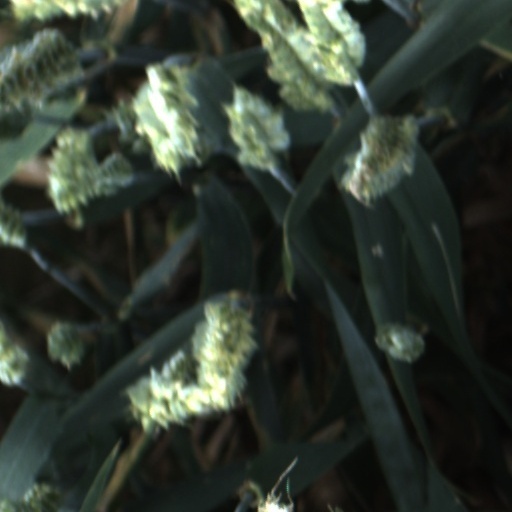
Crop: wheat